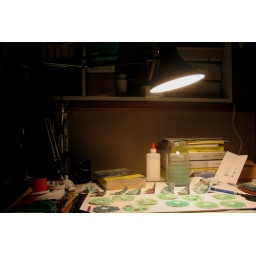
Wee hours in the studio: PVA, glue books (expired phone directories), old desk blotter, electric pencil sharpener, brushes...